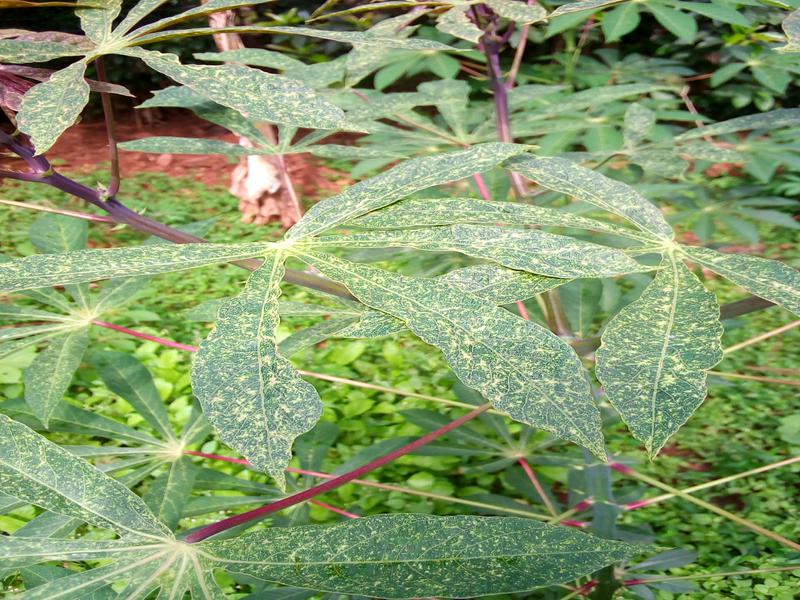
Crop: cassava
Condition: green_mottle